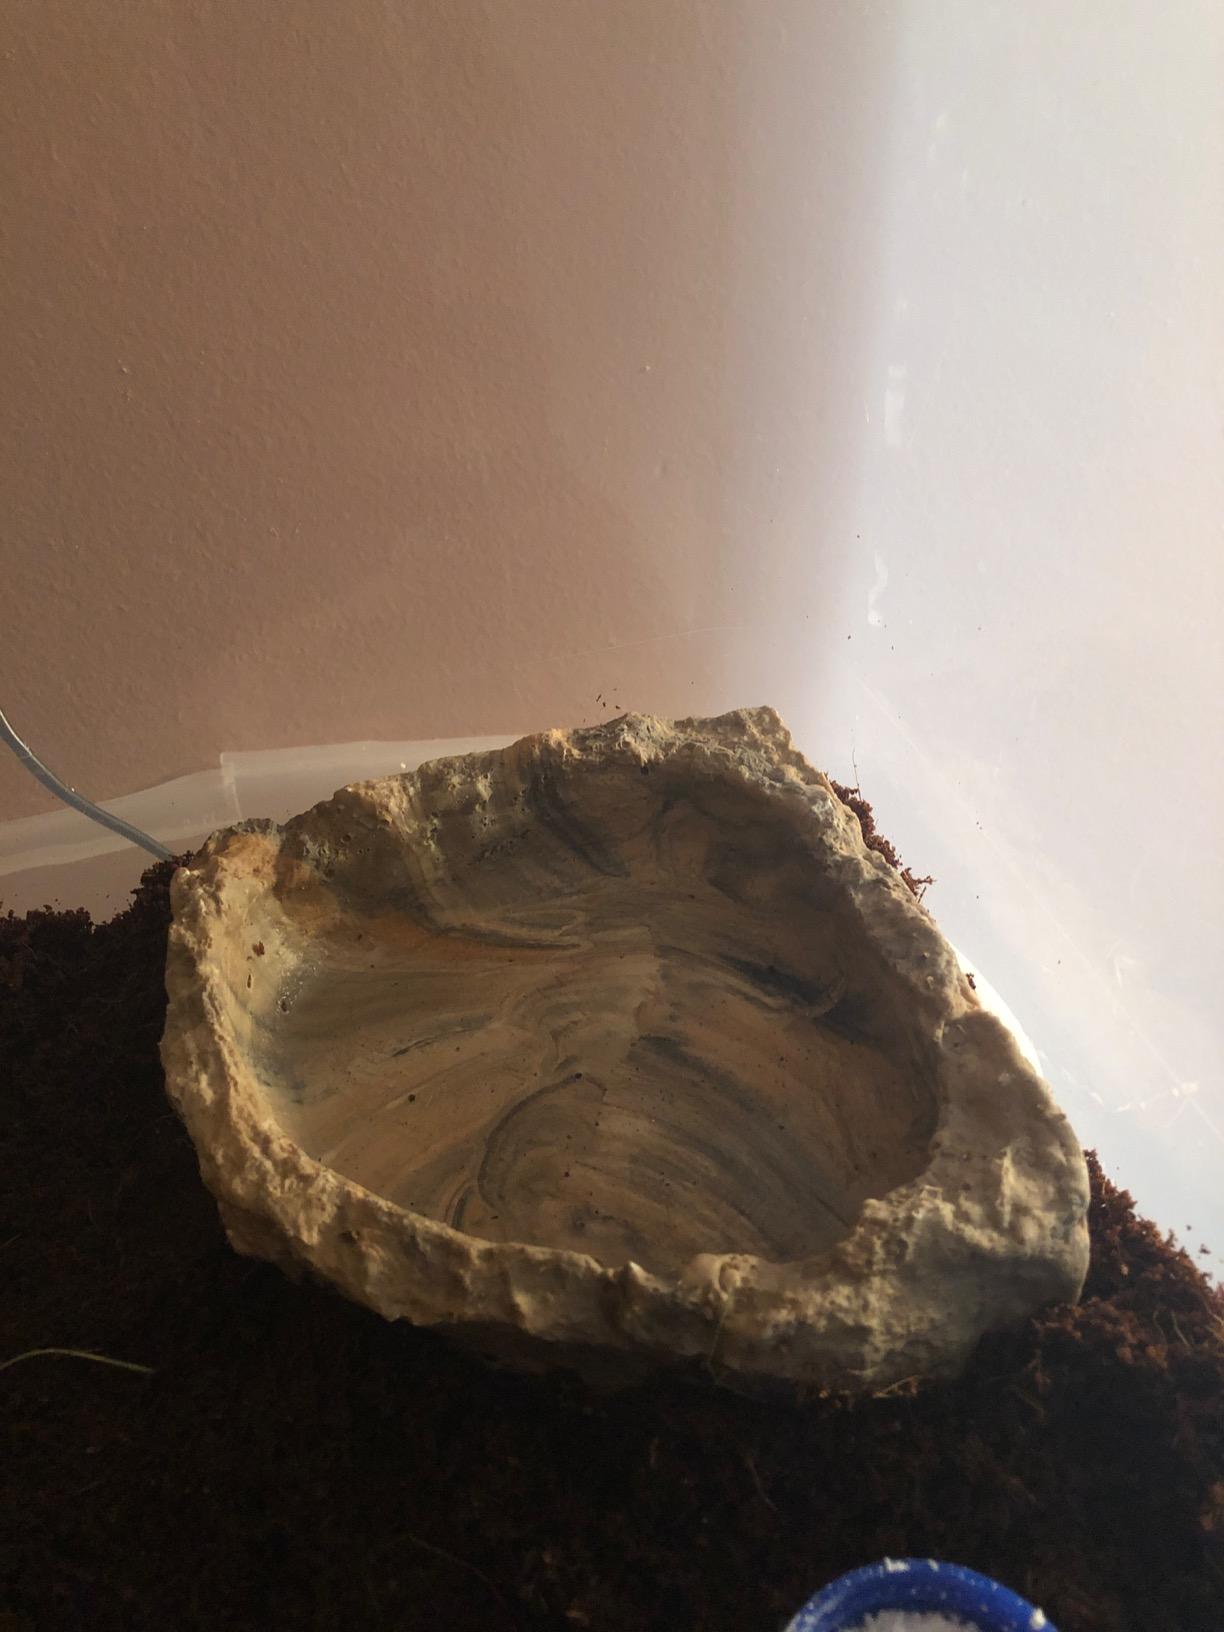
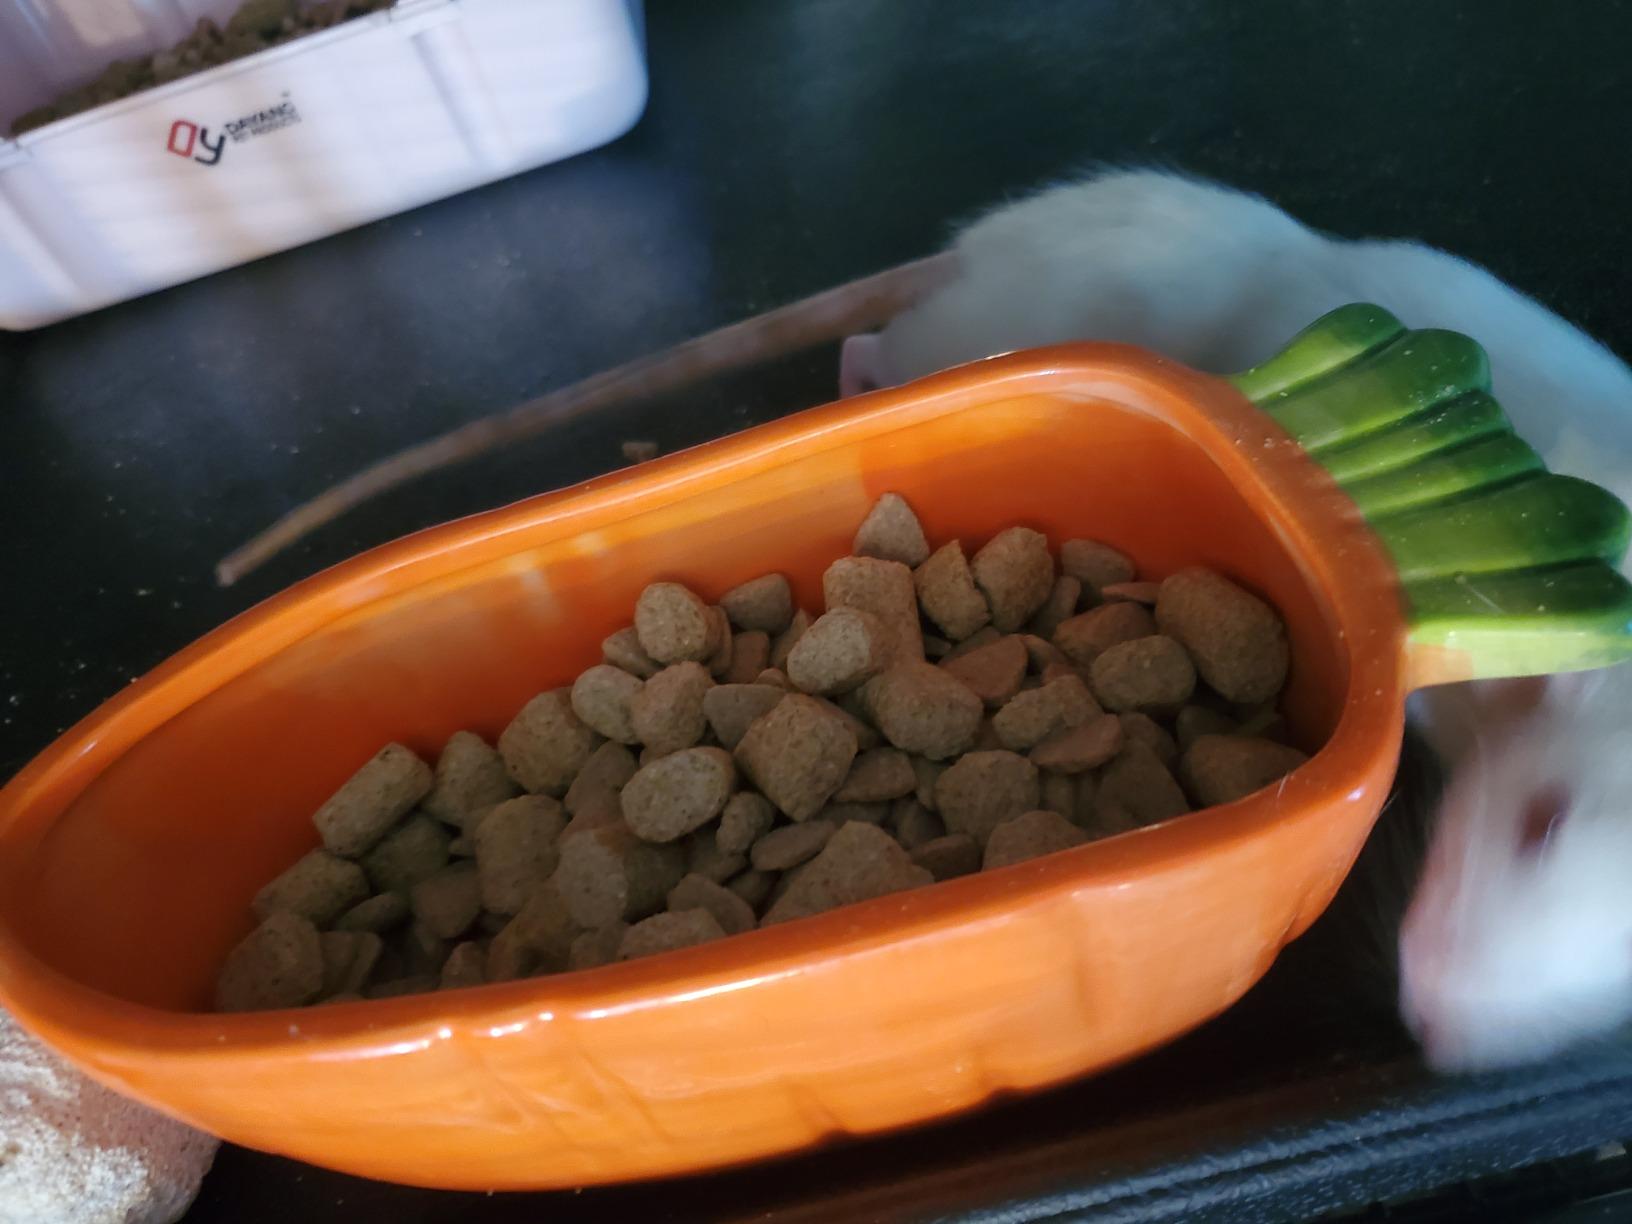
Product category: items_bowl
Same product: no